Kyra Gracie

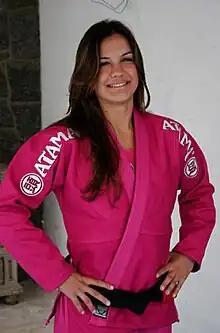
Kyra Gracie

Kyra Gracie Guimarães (born 29 May 1985) is a Brazilian submission grappler and a 4th degree black belt Brazilian jiu-jitsu (BJJ) practitioner. A member of the Gracie family and a highly decorated competitor, she is a four-time World Jiu-Jitsu champion and a three-time ADCC Submission Fighting World champion.